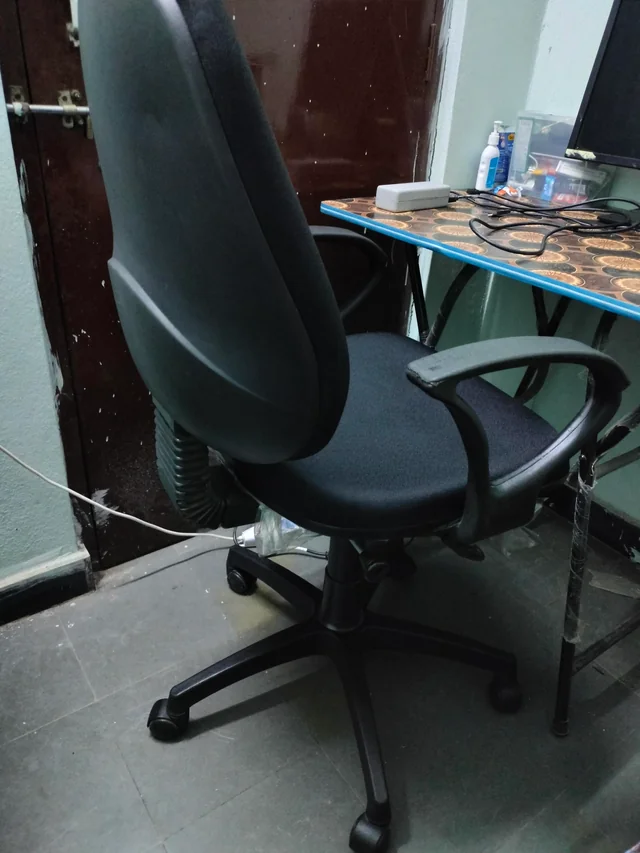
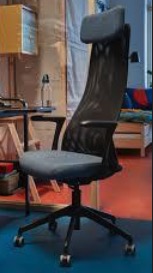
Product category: items_chair
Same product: no